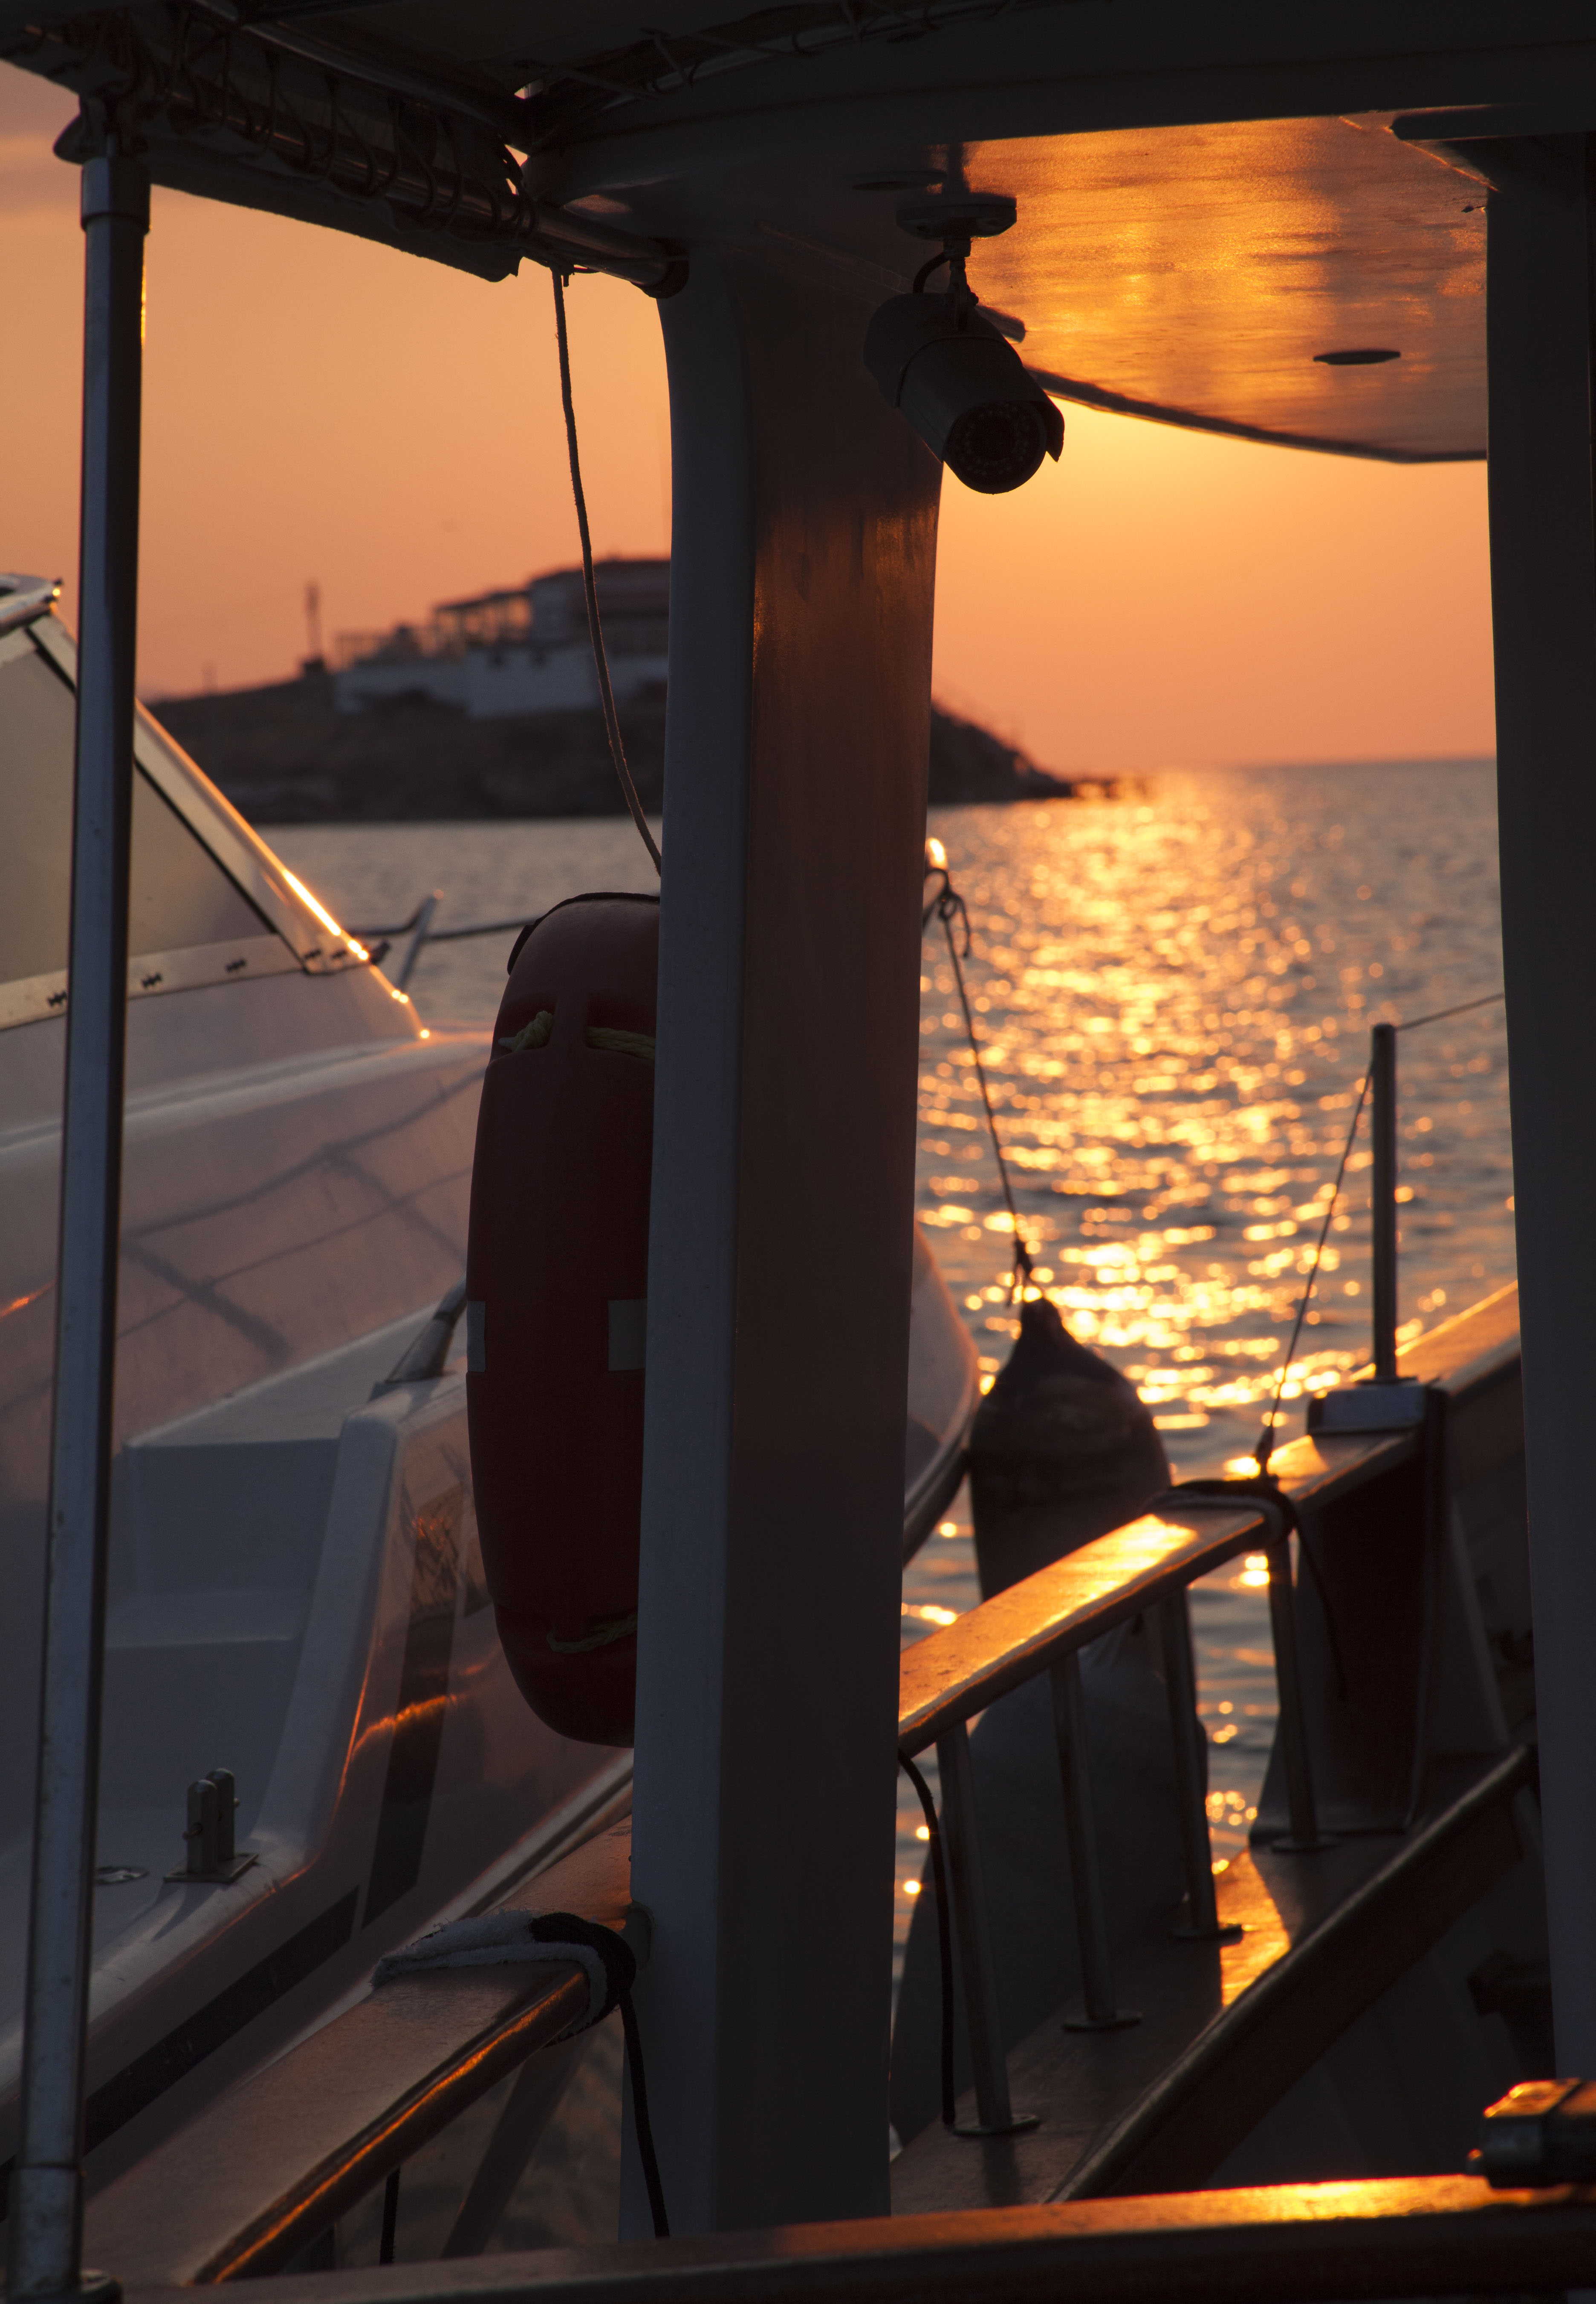
sunset, island, yacht, sea, boat, sun, dim, colors, sky, reflection, sunrise, water, morning, sunlight, evening, heat, window